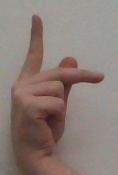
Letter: dha